Lawrence Di Rita

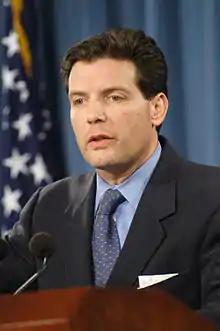
Di Rita in 2005

Lawrence Thomas Di Rita (born March 12, 1958) is an American political advisor who served as an aide to United States Secretary of Defense Donald Rumsfeld. He has also worked as a spokesman for Bank of America.